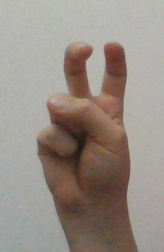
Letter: toot